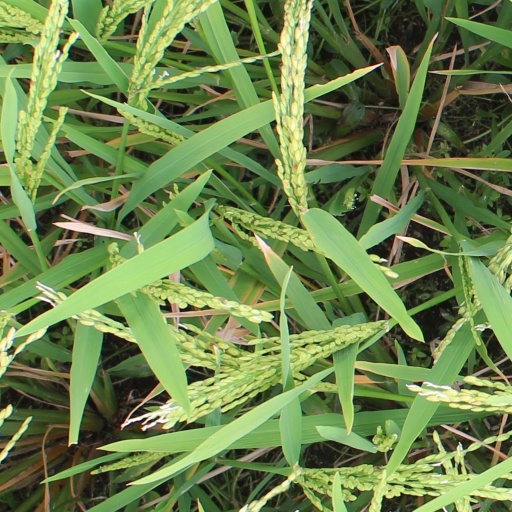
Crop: rice